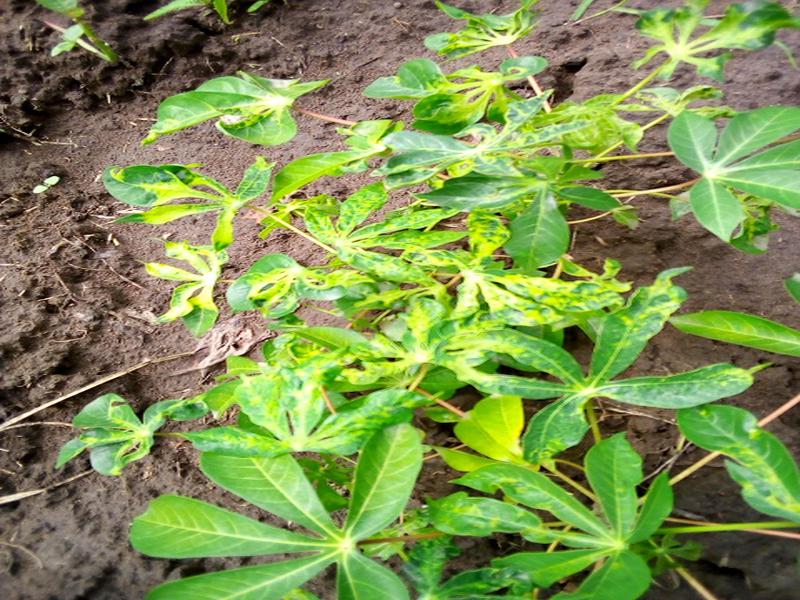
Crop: cassava
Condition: healthy